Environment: real
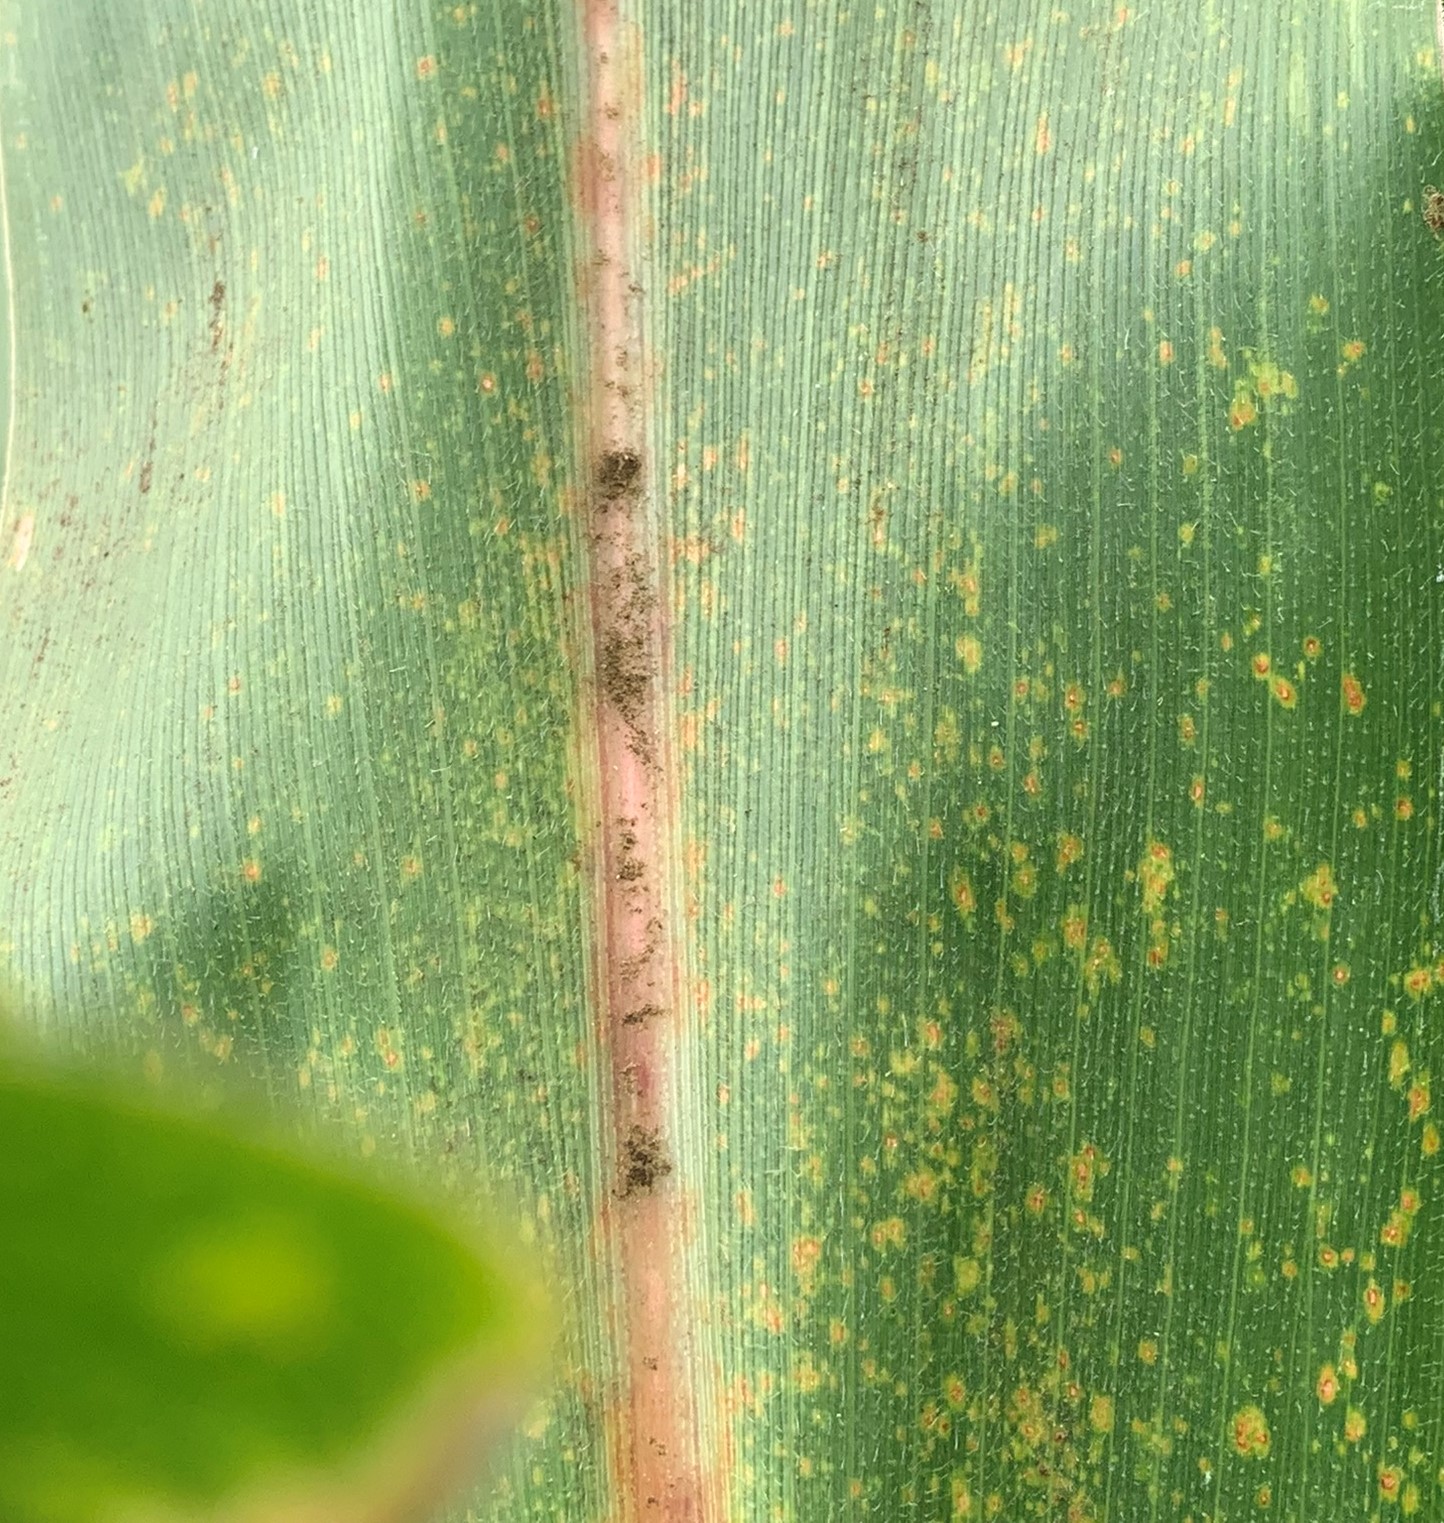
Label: lethal_necrosis